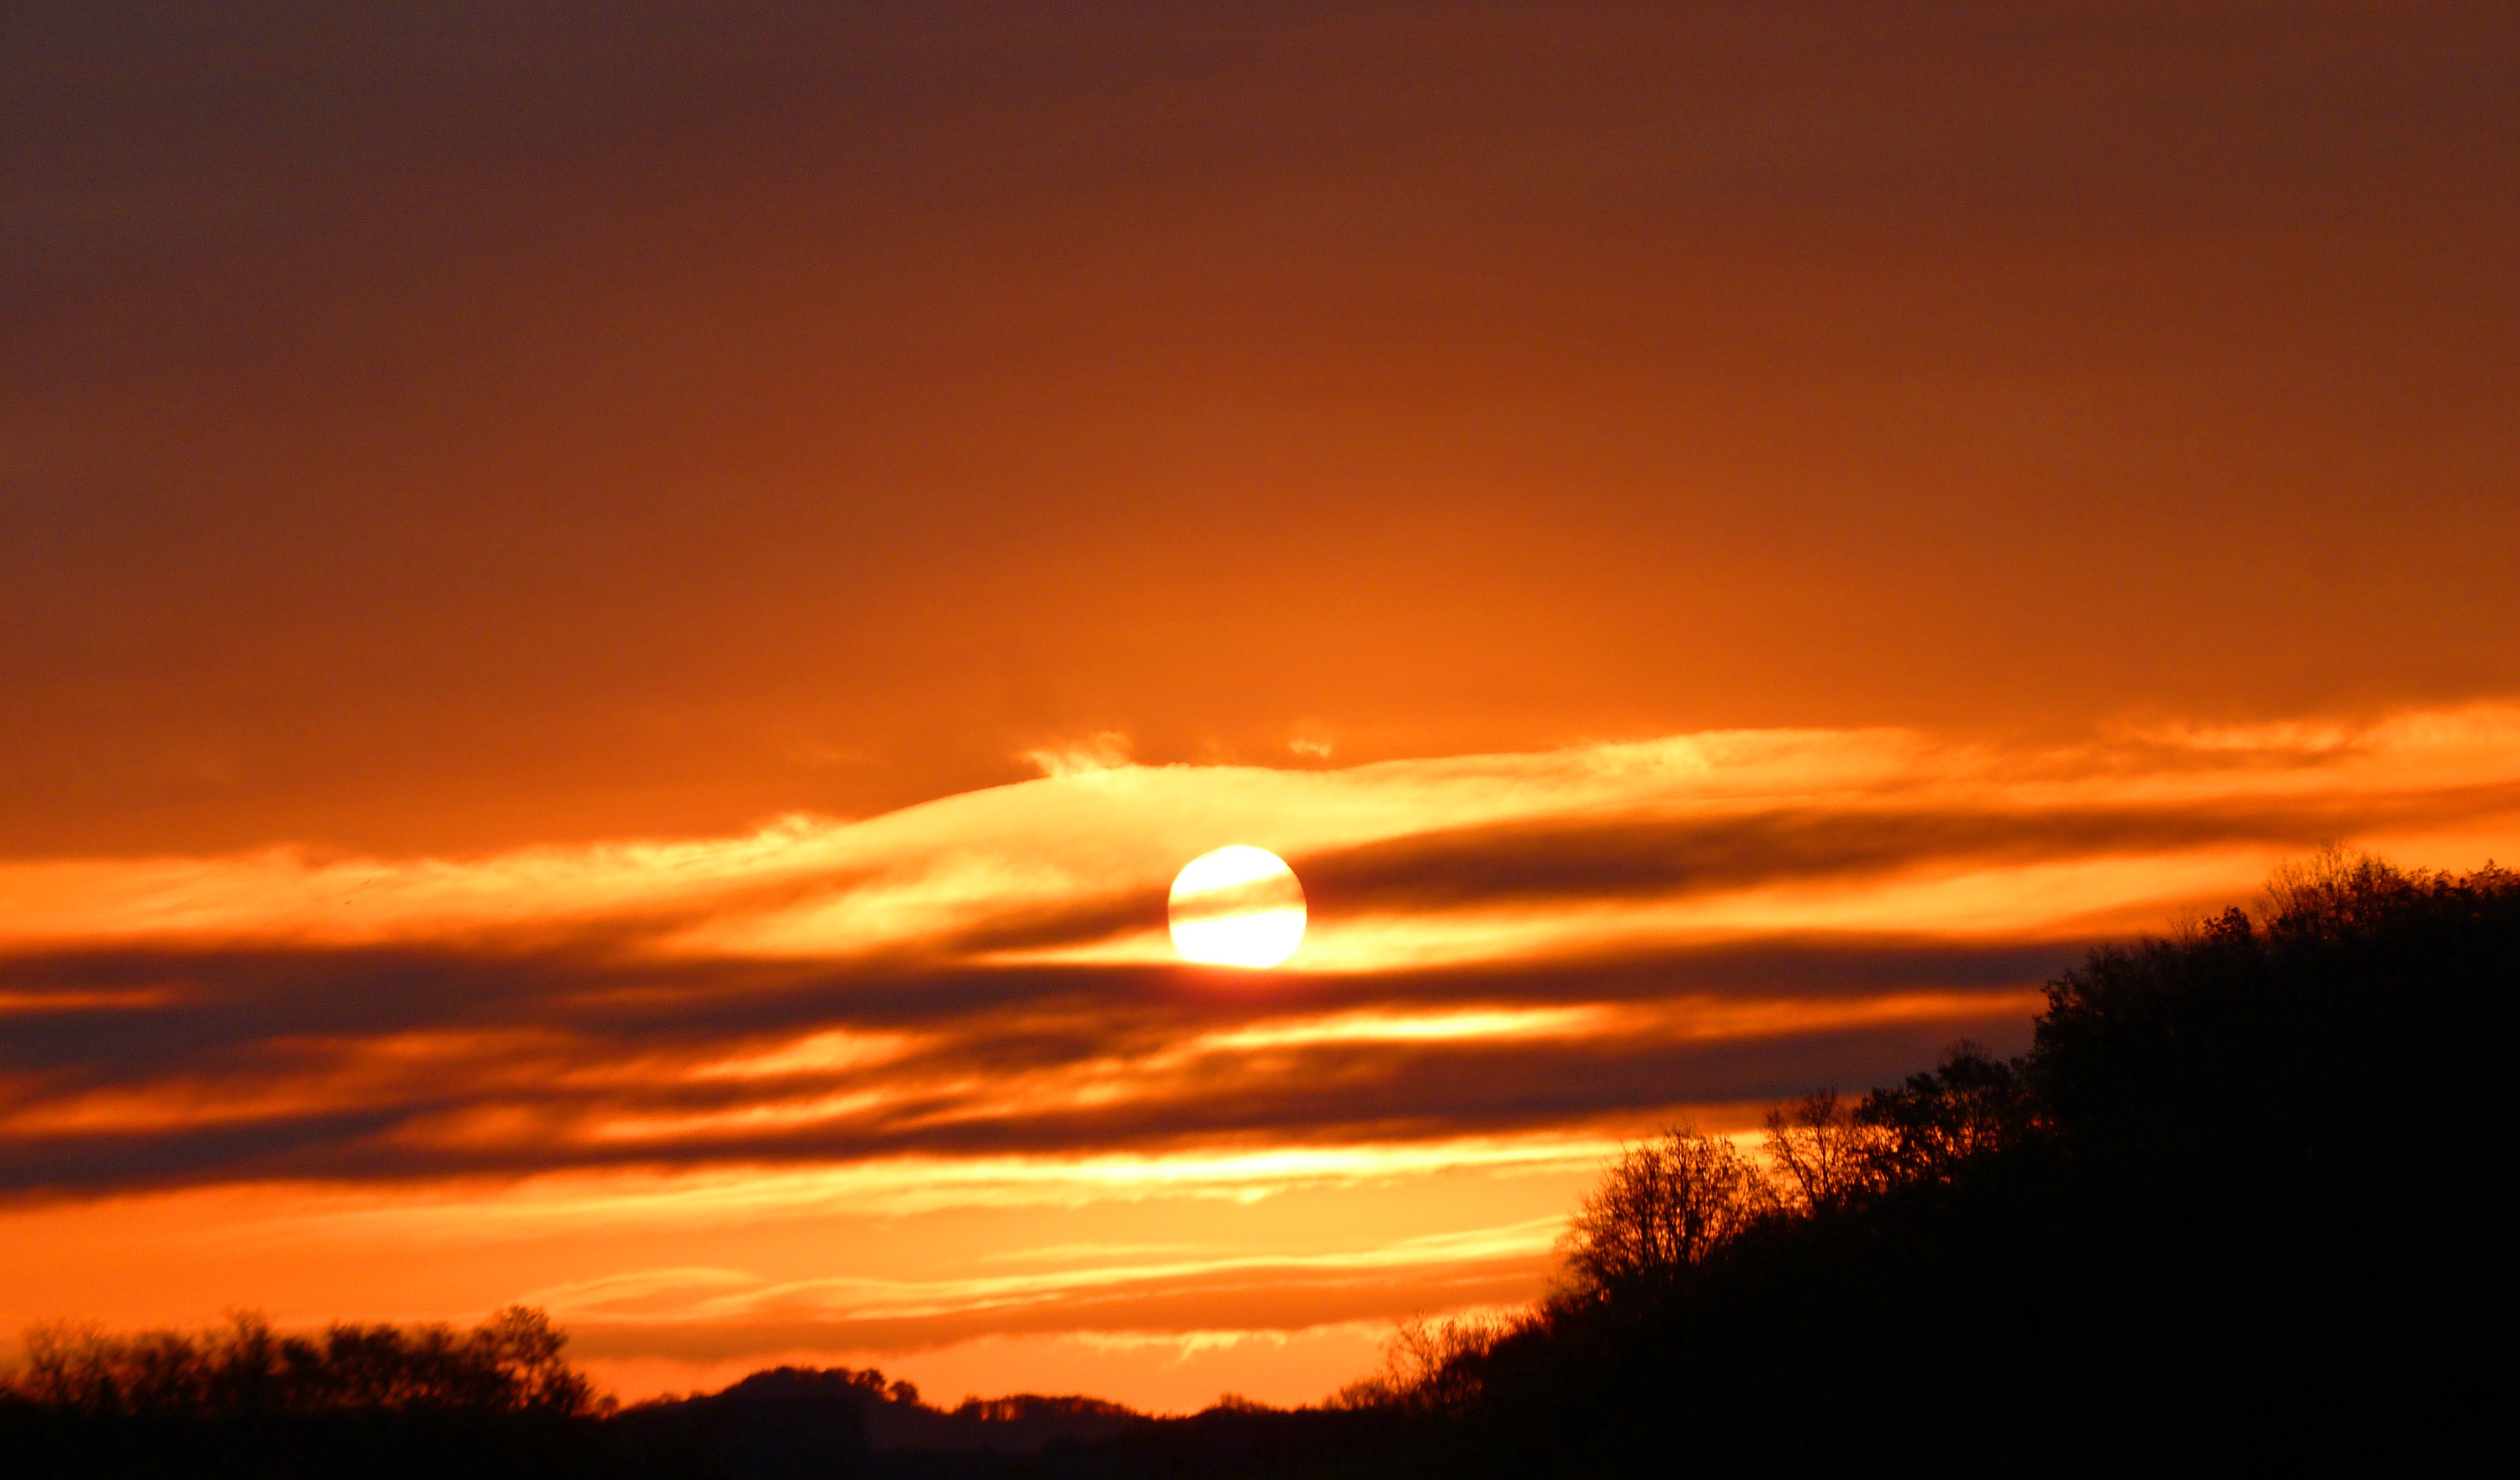
nature, horizon, cloud, sky, sun, sunrise, sunset, sunlight, morning, dawn, atmosphere, dusk, france, evening, colorful, sun rise, rising sun, colors, afterglow, astronomical object, red sky at morning